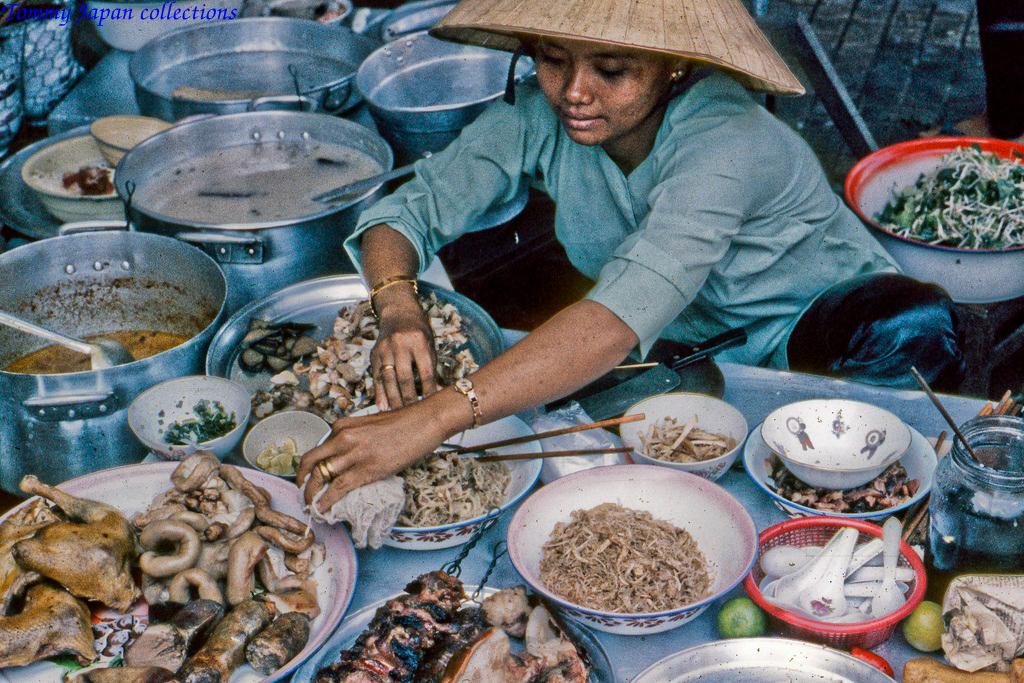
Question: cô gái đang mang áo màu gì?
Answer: cô gái đang mang áo màu xám